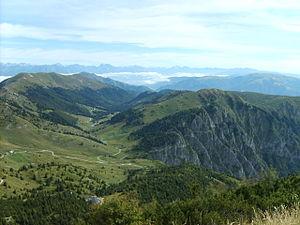
Vue depuis le sommet du Mont Grappa (w:fr:Monte Grappa) vers les Alpes et les Dolomites
Le monte Grappa est une montagne des Alpes de 1 775 mètres d'altitude. Il fait partie des Dolomites et marque la frontière entre les provinces de Vicence, Trévise et Belluno.
La 19ᵉ étape du Tour d'Italie 2014 s'est déroulée le vendredi 30 mai 2014 entre Bassano del Grappa et le monte Grappa sous la forme d'un contre-la-montre en côte d'une distance de 26,8 km. Il s'agit du troisième contre-la-montre de cette édition 97ᵉ du Giro, le second couru individuellement. Cette étape, à l'instar des 16ᵉ et 20ᵉ étapes, est classée dans la plus haute catégorie de difficulté : 5 étoiles.
La fragmentation des forêts désigne toutes les formes de fragmentation des habitats naturels forestiers.